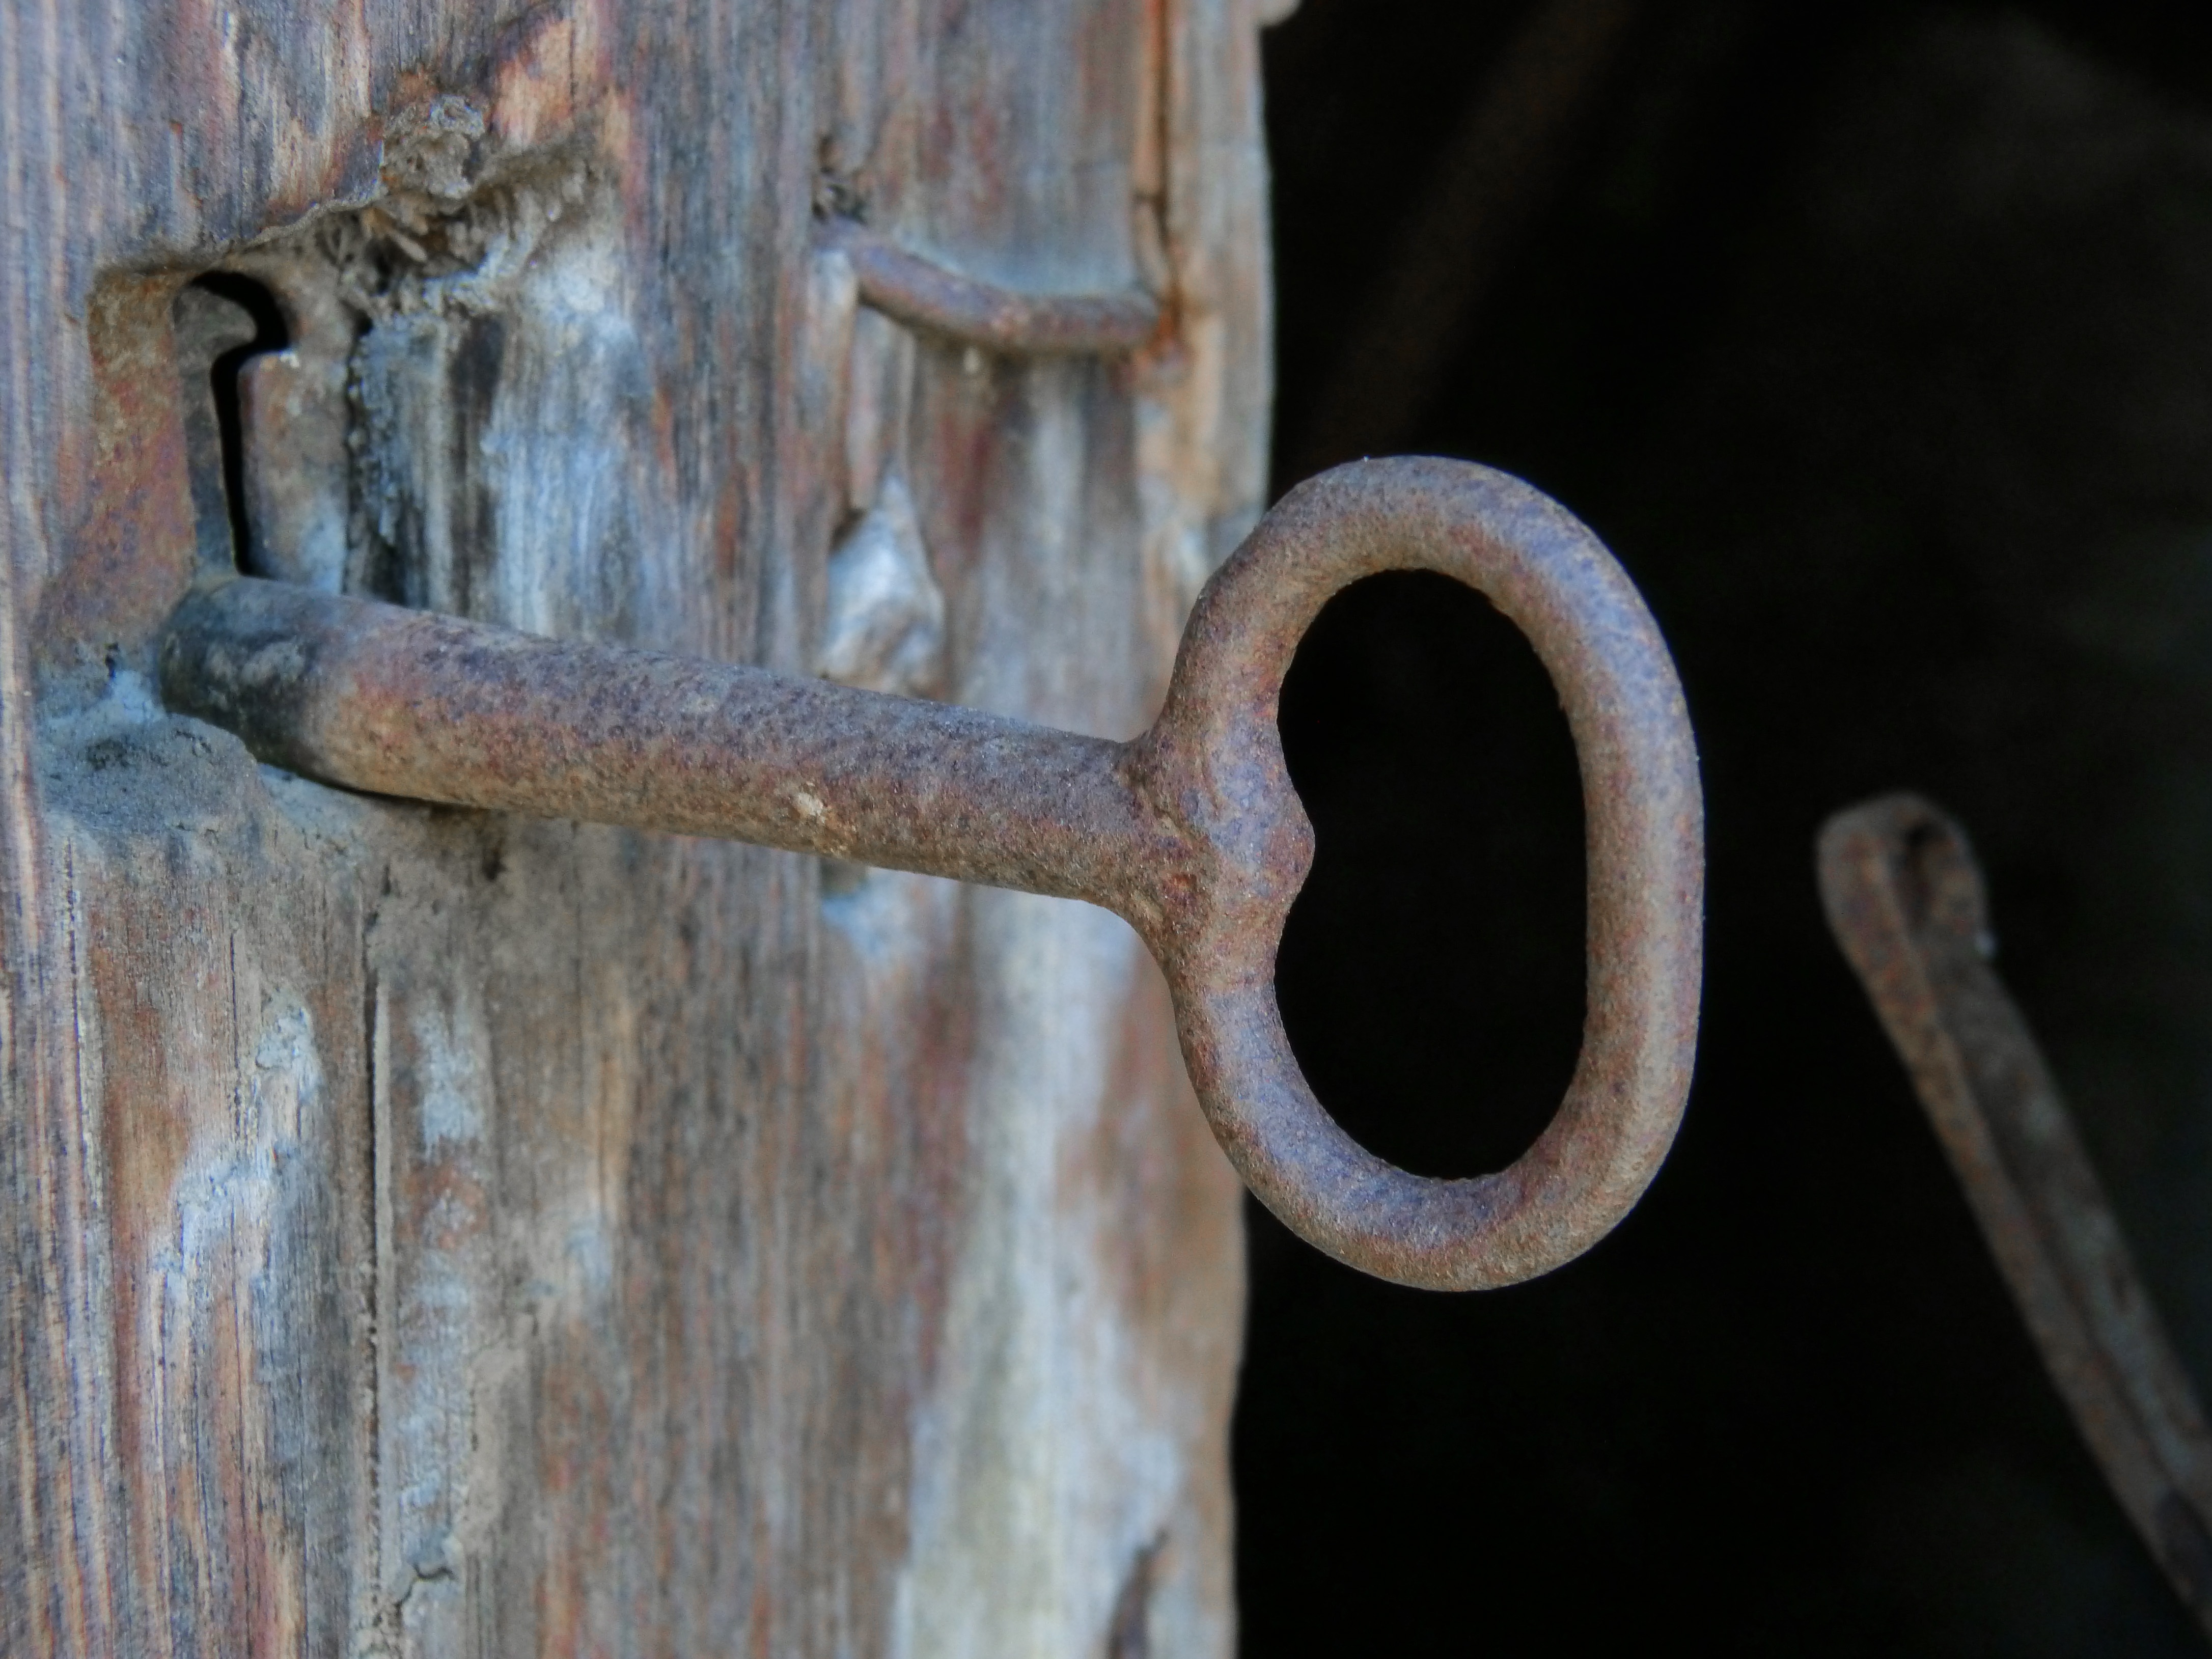
branch, wood, old, rustic, key, metal, door, material, close up, sculpture, iron, lock, carving